SGV (automobile)

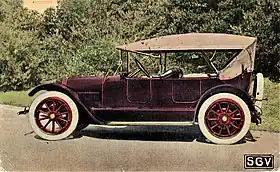
1914 SGV Touring car postcard

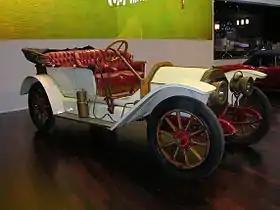
Lancia Beta on which the SGV was based

SGV was a Brass Era American automobile manufacturer that made luxury automobiles using Lancia components, from 1911 to 1916.